RTI Systems

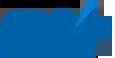
RTI Systems logo

RTI Systems (Radio Technical and Information Systems) is one of the largest defense contractors in Russia, with revenues for $753.5 million in 2016. RTI develops and produces long-horizon radars, information tools, rocket technology, integrated communication, and safety systems.